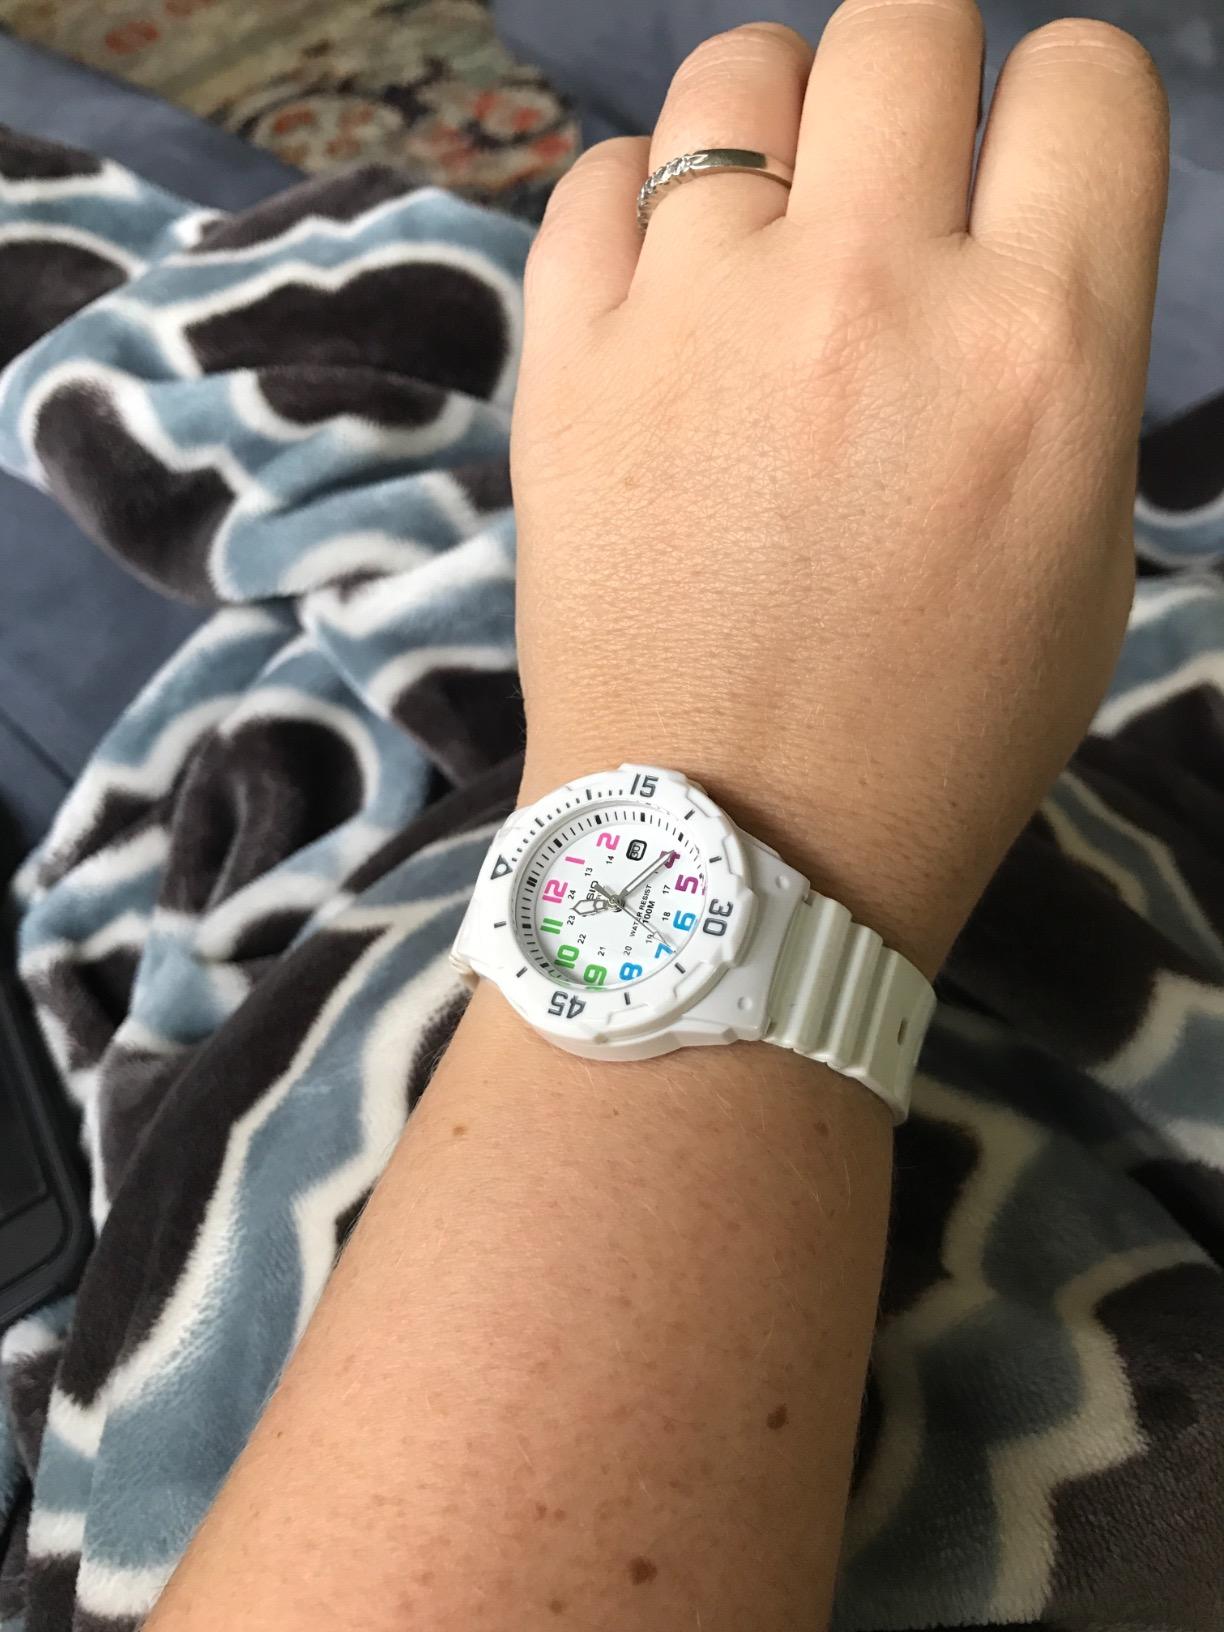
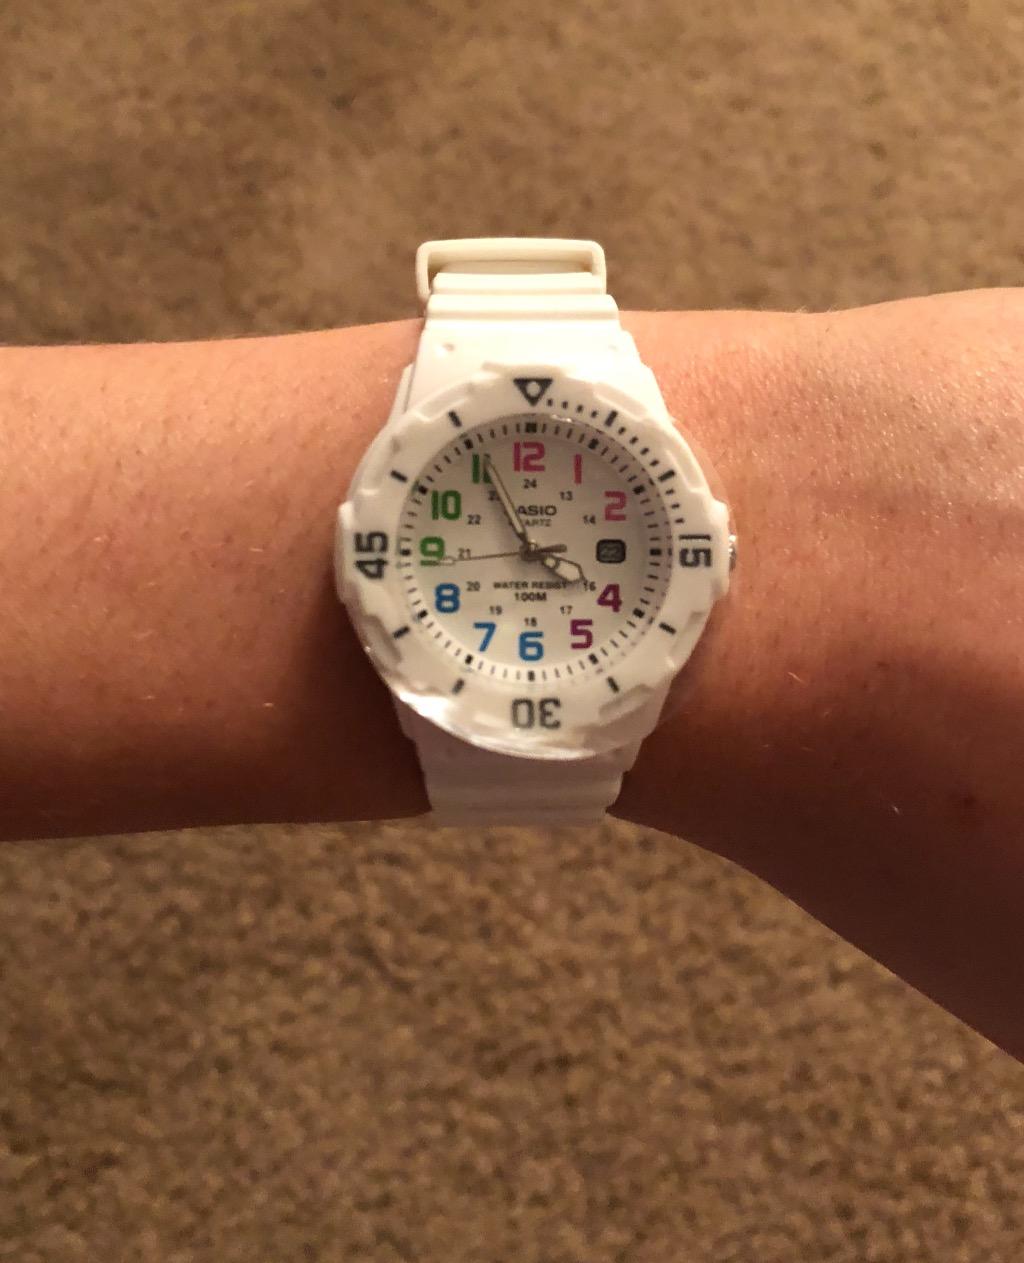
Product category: accessories_watch
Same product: yes